ScanIP

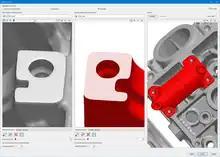
Screenshot of cylinder head registration in Simpleware ScanIP

With ScanIP, it is possible to reverse engineer legacy parts and other geometries that cannot be accurately created in CAD. Scans of objects can be visualised and processed in ScanIP to learn more about their original design, and exported as FE and CFD models for simulation of physical properties. The software has applications in aerospace, automotive and other fields needing to generate accurate 3D models from scans. Other applications include being able to reverse engineer consumer products in order to analyse their properties, or study how they interact with the human body without the need for invasive testing.